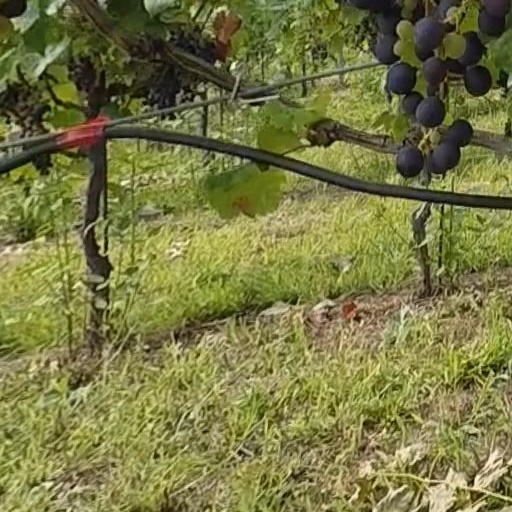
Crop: grape